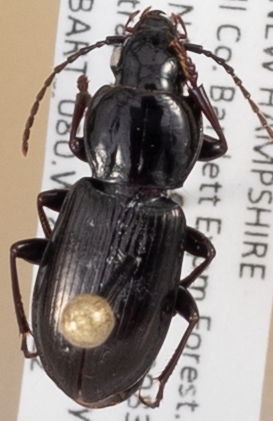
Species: Pterostichus pensylvanicus
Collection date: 2022-06-22
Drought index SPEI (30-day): -1.058
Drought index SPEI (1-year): -0.362
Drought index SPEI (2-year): -1.13